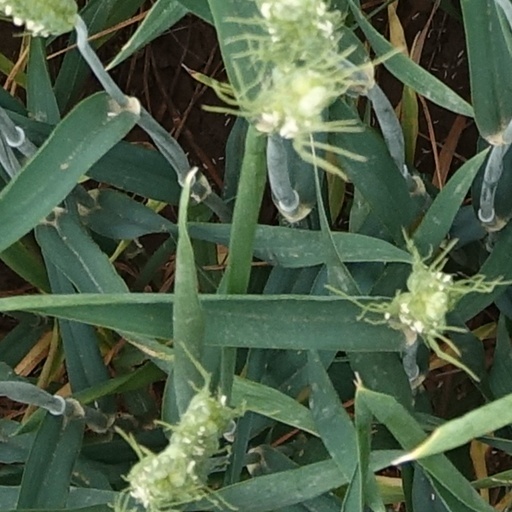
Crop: wheat